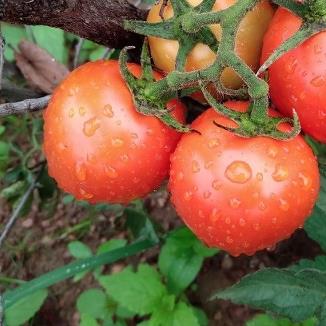
Crop: Tomato
Condition: healthy-fruit